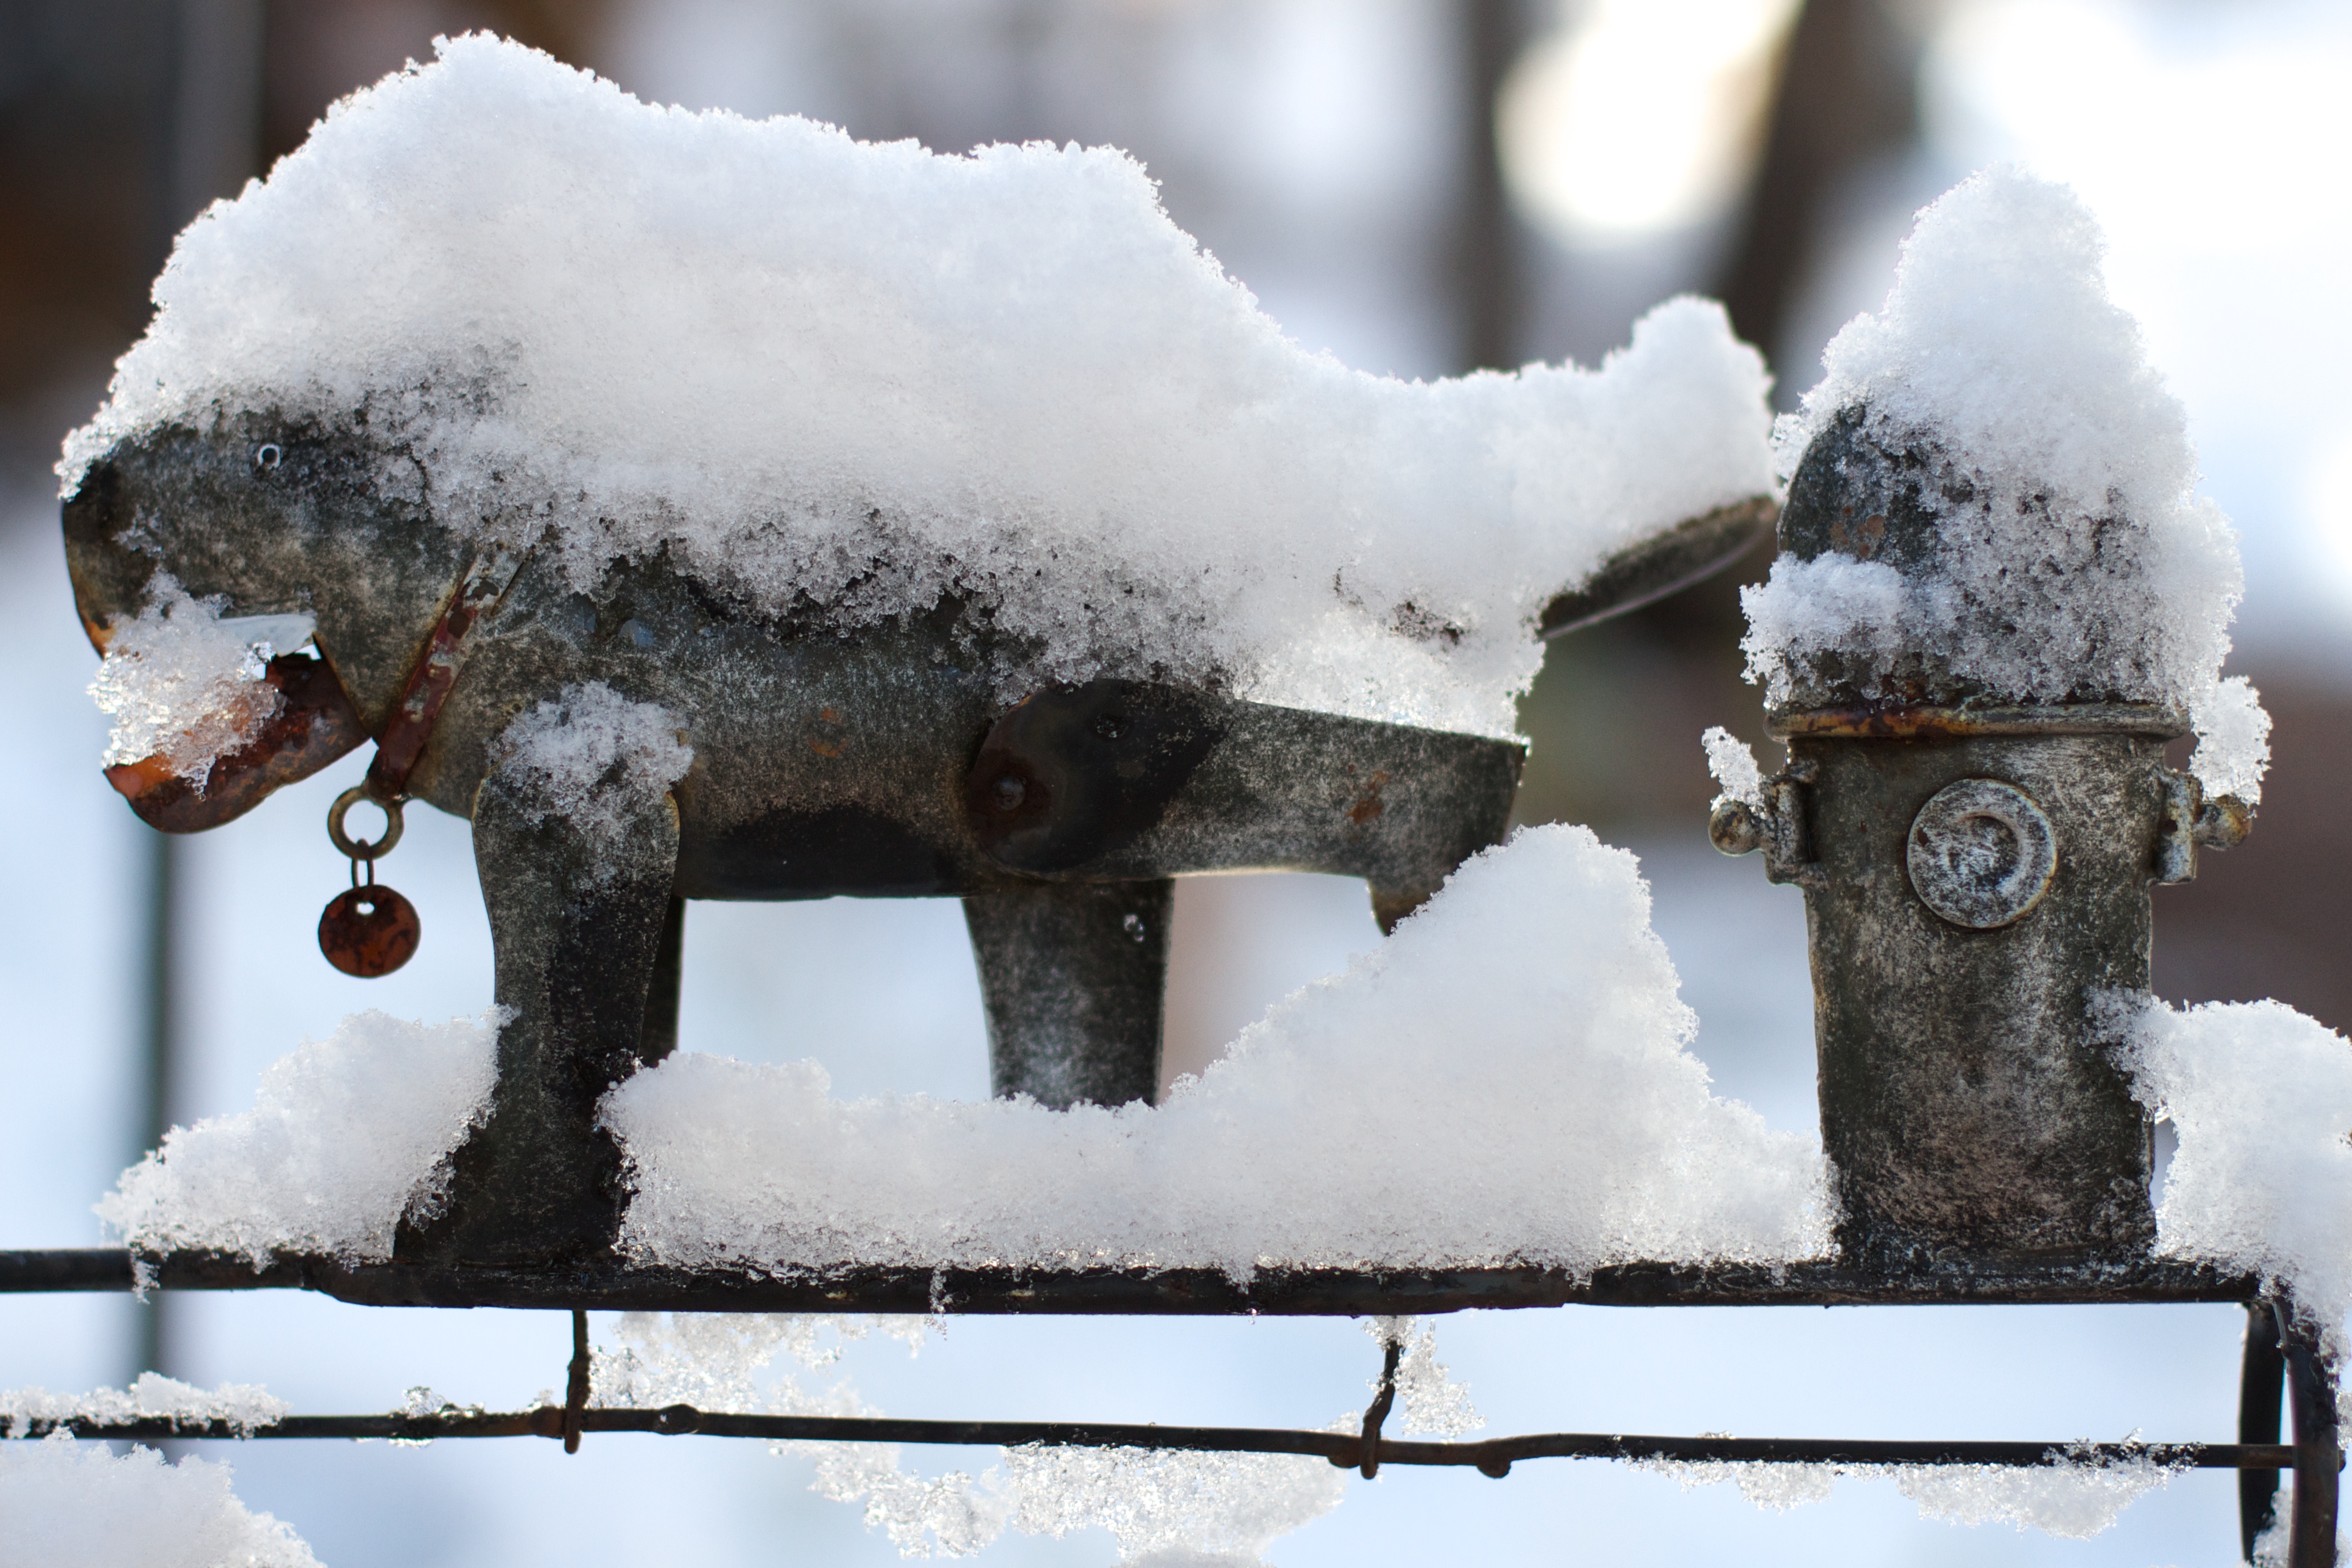
snow, winter, frost, ice, weather, season, spike, blizzard, 2015365, freezing, winter storm